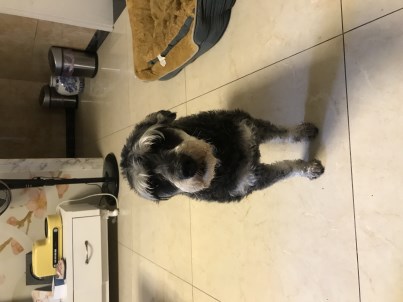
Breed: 2342-n000102-miniature_schnauzer